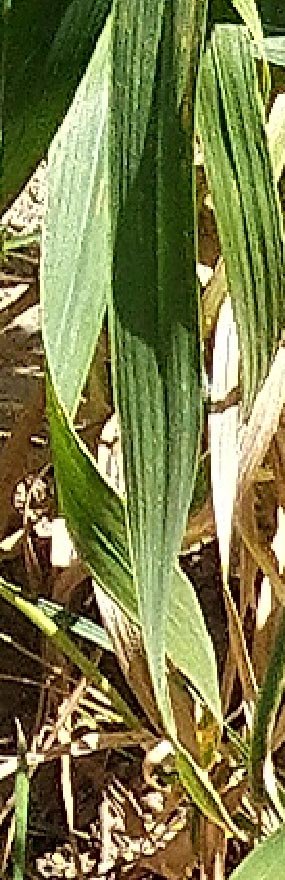
Label: Wheat___Healthy